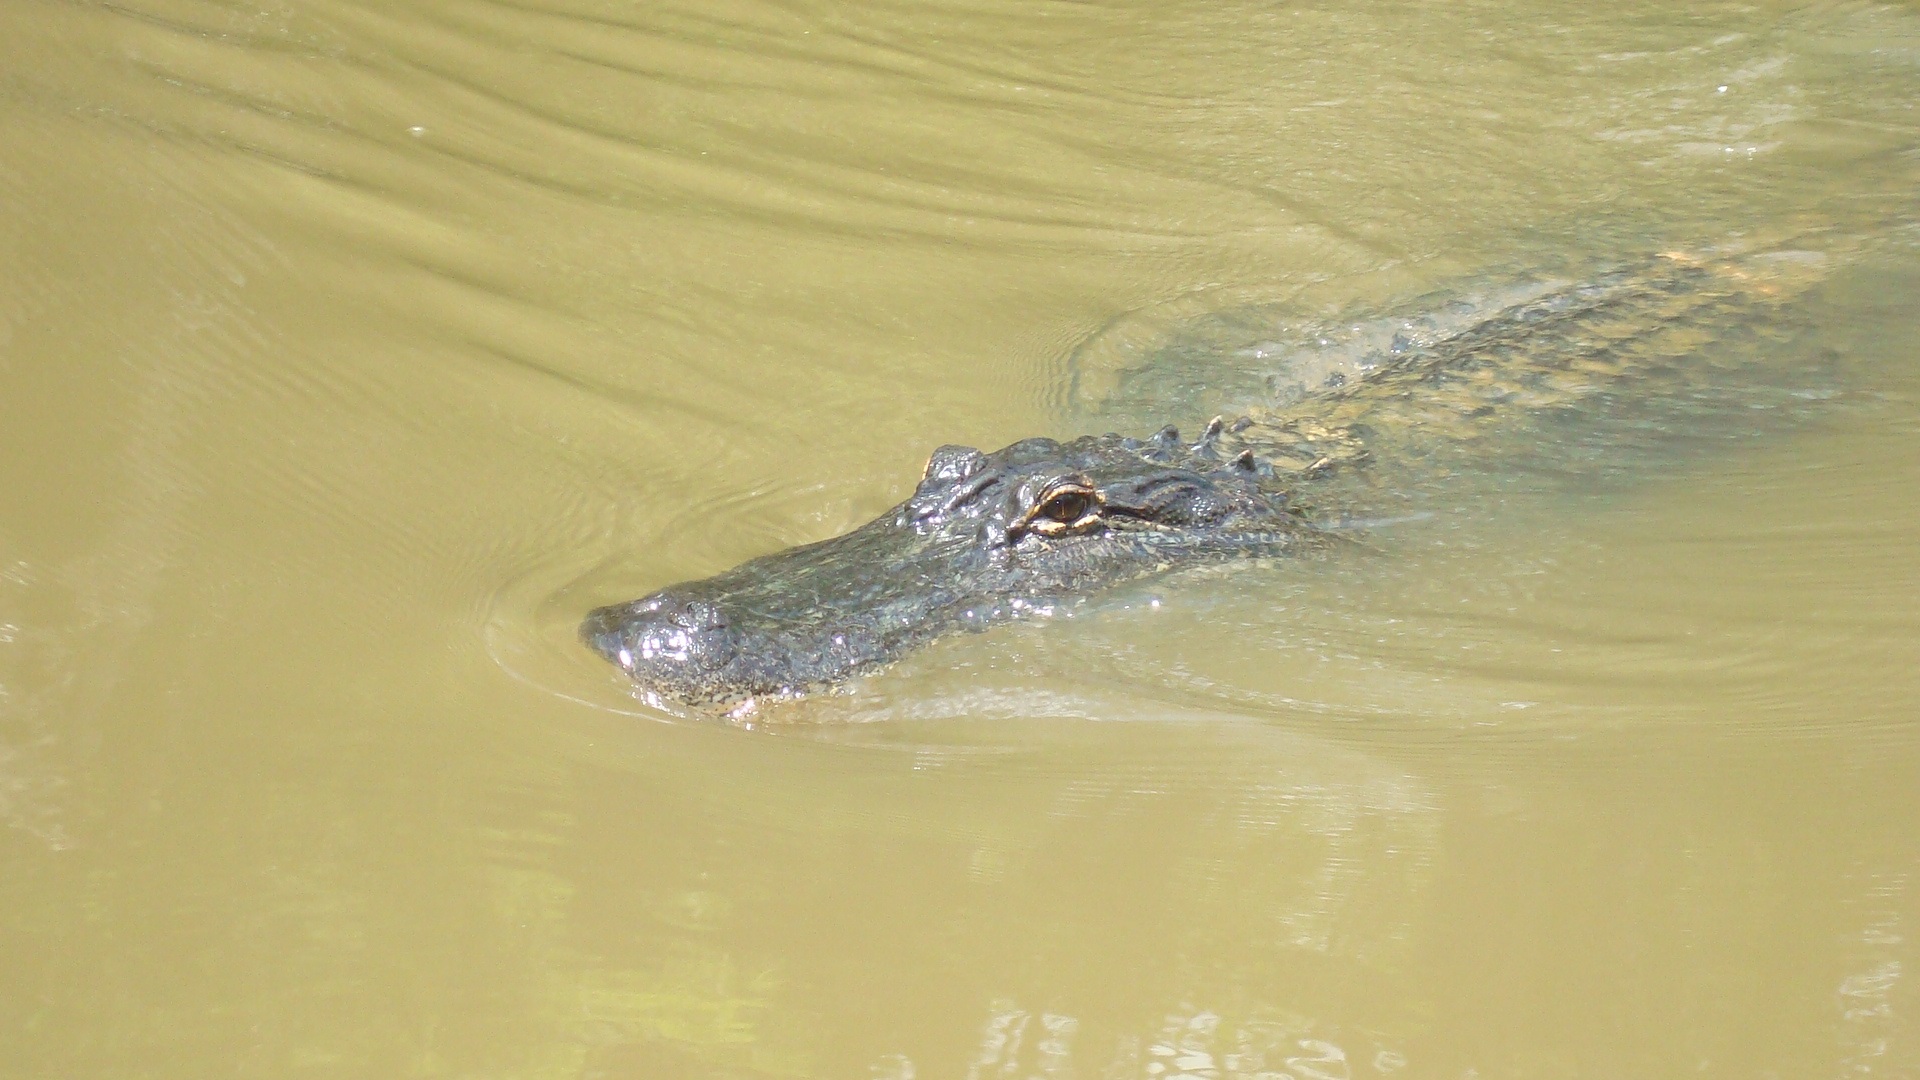
swamp, wilderness, wildlife, reptile, fauna, crocodile, alligator, vertebrate, gator, crocodilia, nile crocodile